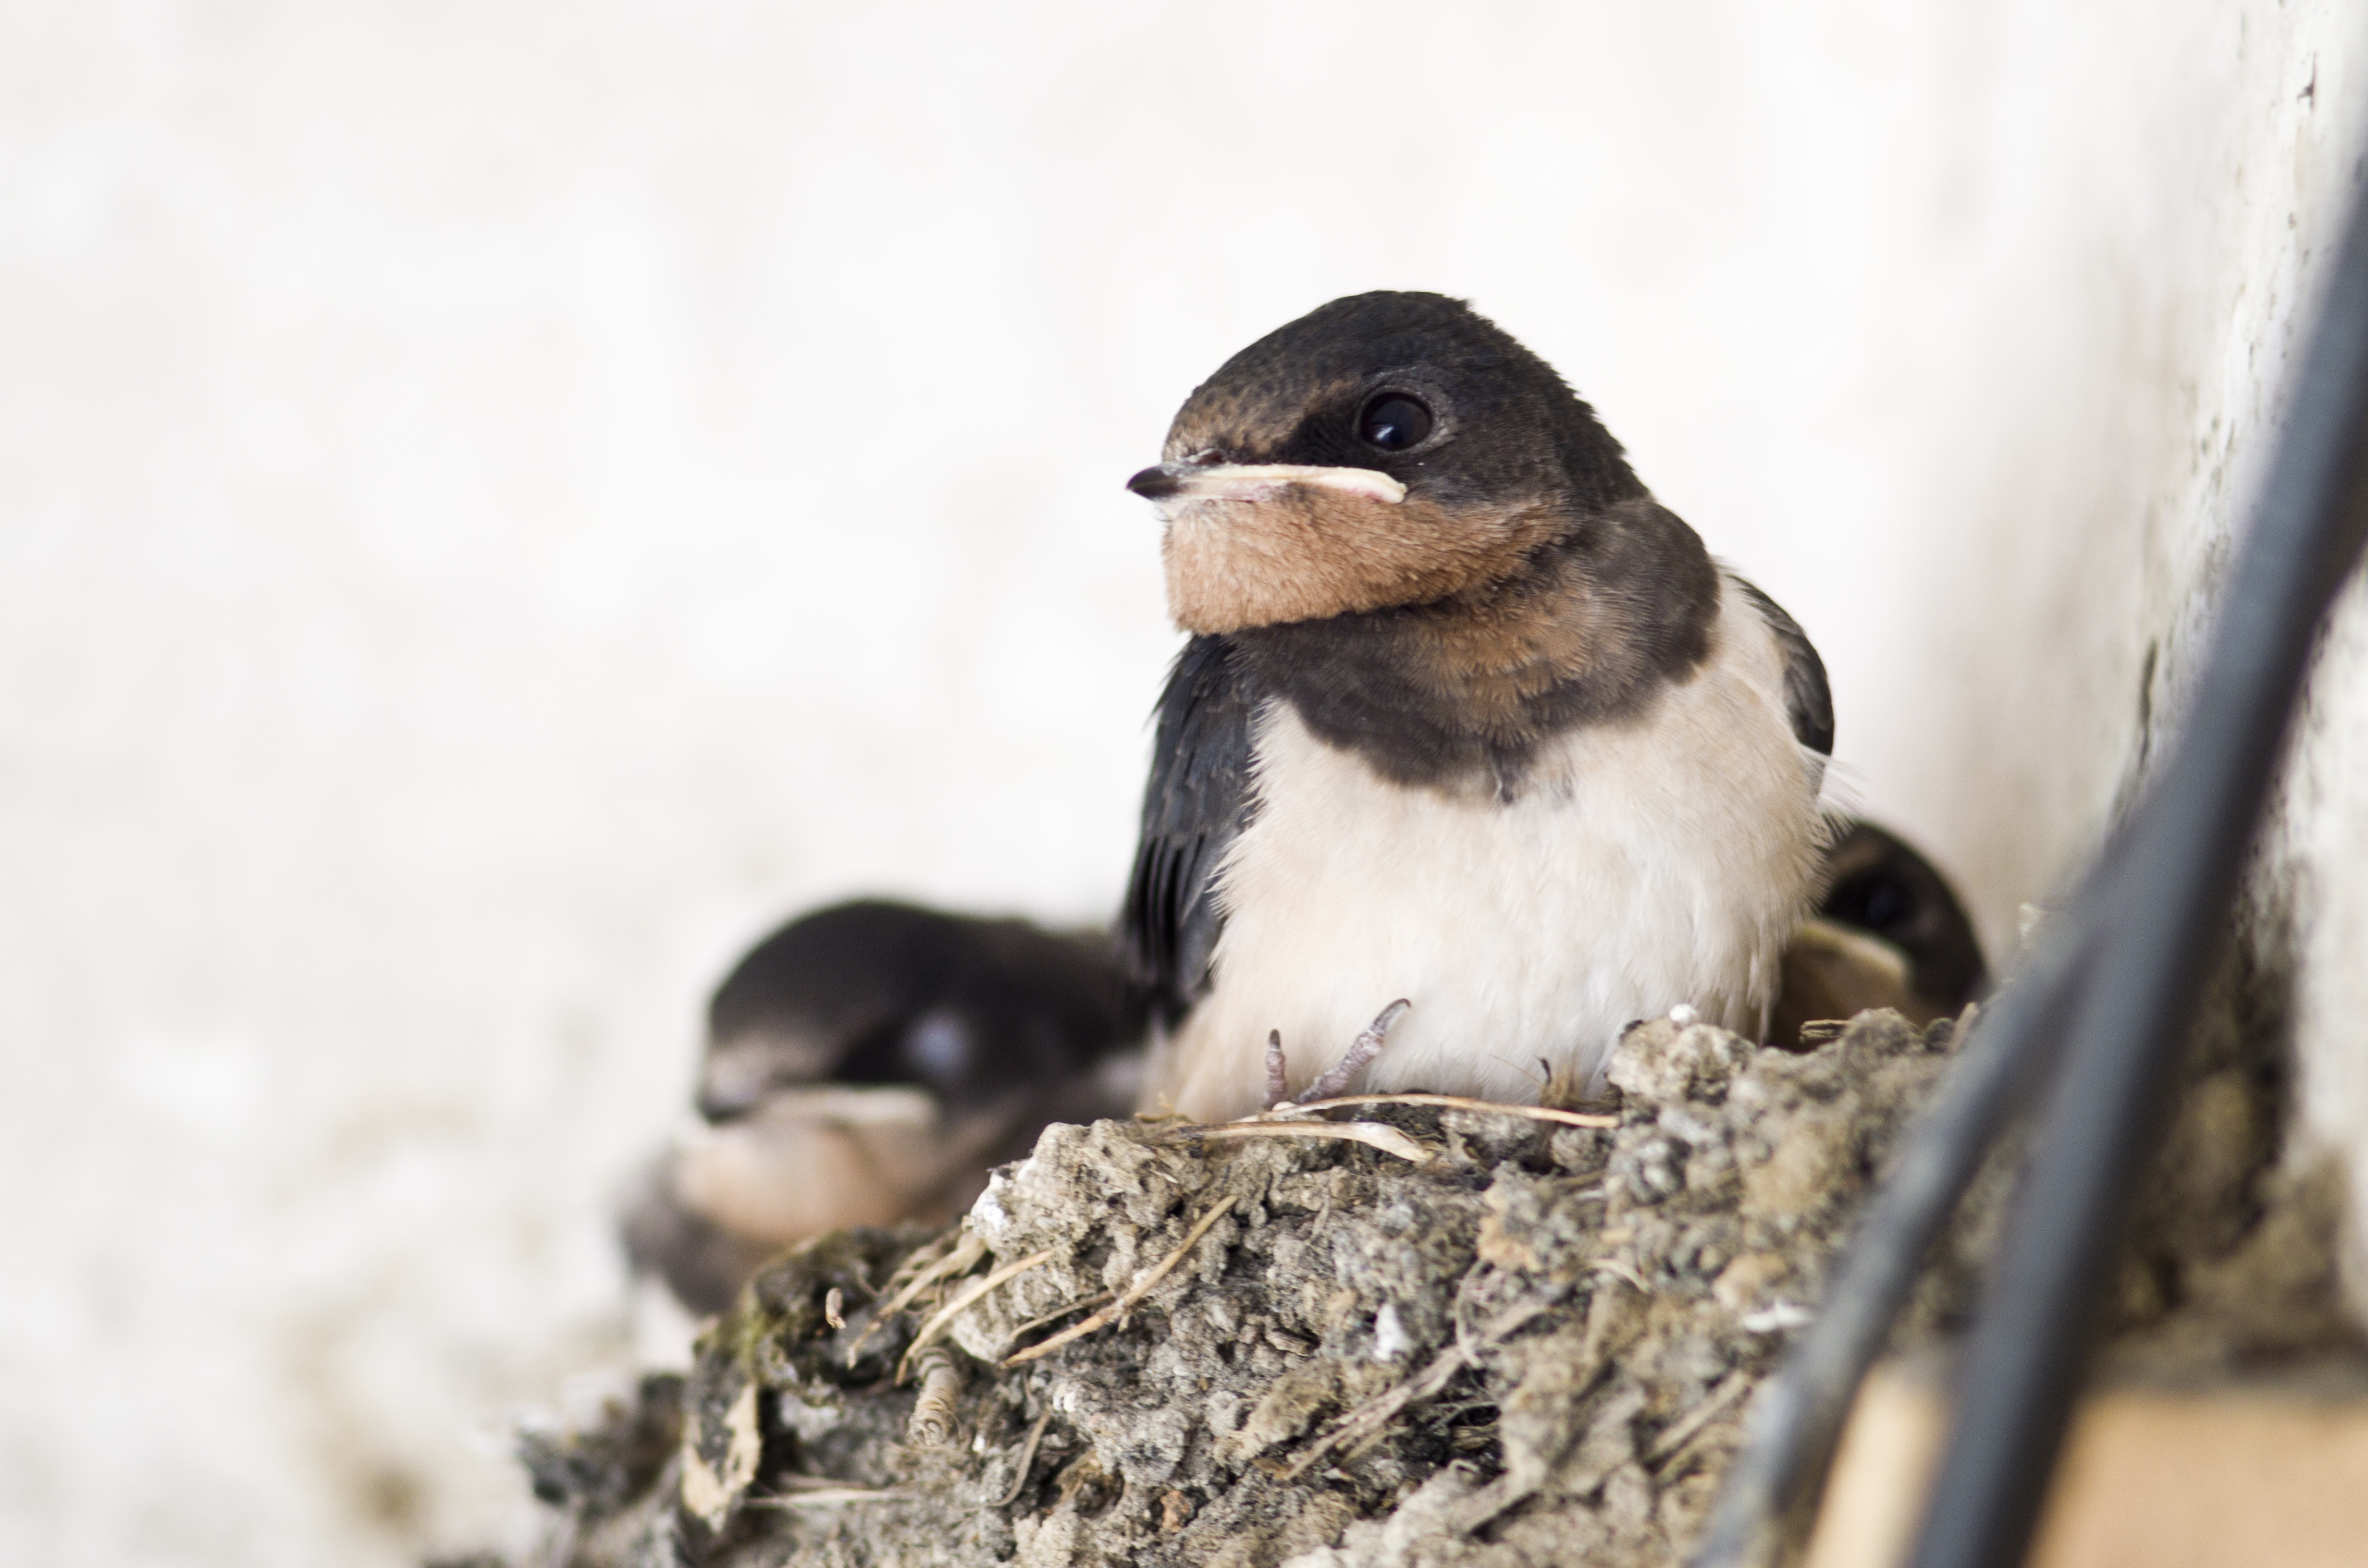
branch, bird, wildlife, beak, fauna, close up, vertebrate, sparrow, finch, nest, swallow, brambling, house sparrow, old world flycatcher, perching bird, emberizidae